Rockton and Rion Railroad Historic District

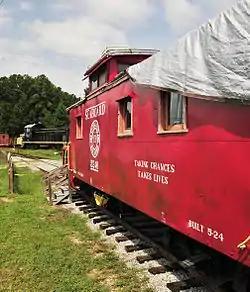
Rockton and Rion Railroad Historic District, July 2012

Rockton and Rion Railroad Historic District is a national historic district located near Winnsboro, Fairfield County, South Carolina, United States. The district encompasses forty contributing buildings, six contributing structures, and two contributing objects associated with the quarrying, finishing, and transporting of Winnsboro blue granite. The district resources were built between about 1883 and about 1945.